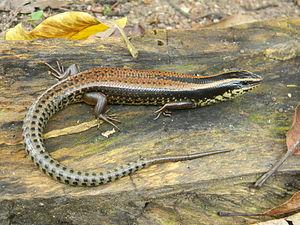
Mesoscincus schwartzei est une espèce de sauriens de la famille des Scincidae.
Mesoscincus est un genre de sauriens de la famille des Scincidae.